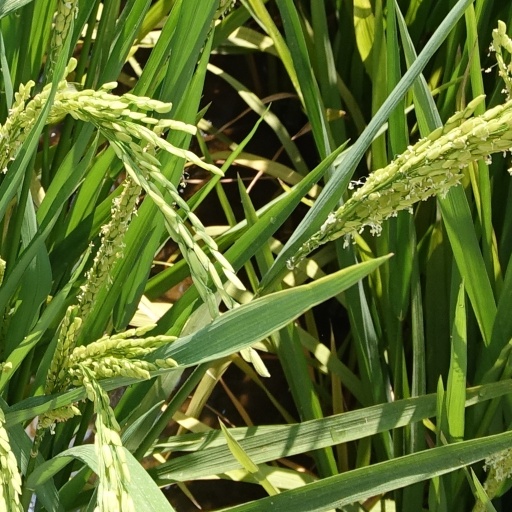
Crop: rice